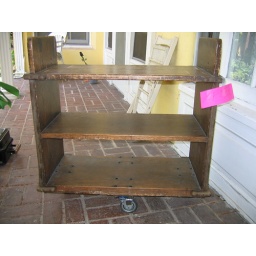
Sitting in my local branch lobby. I turned in a book, picked up some holds, and brought home a book truck!